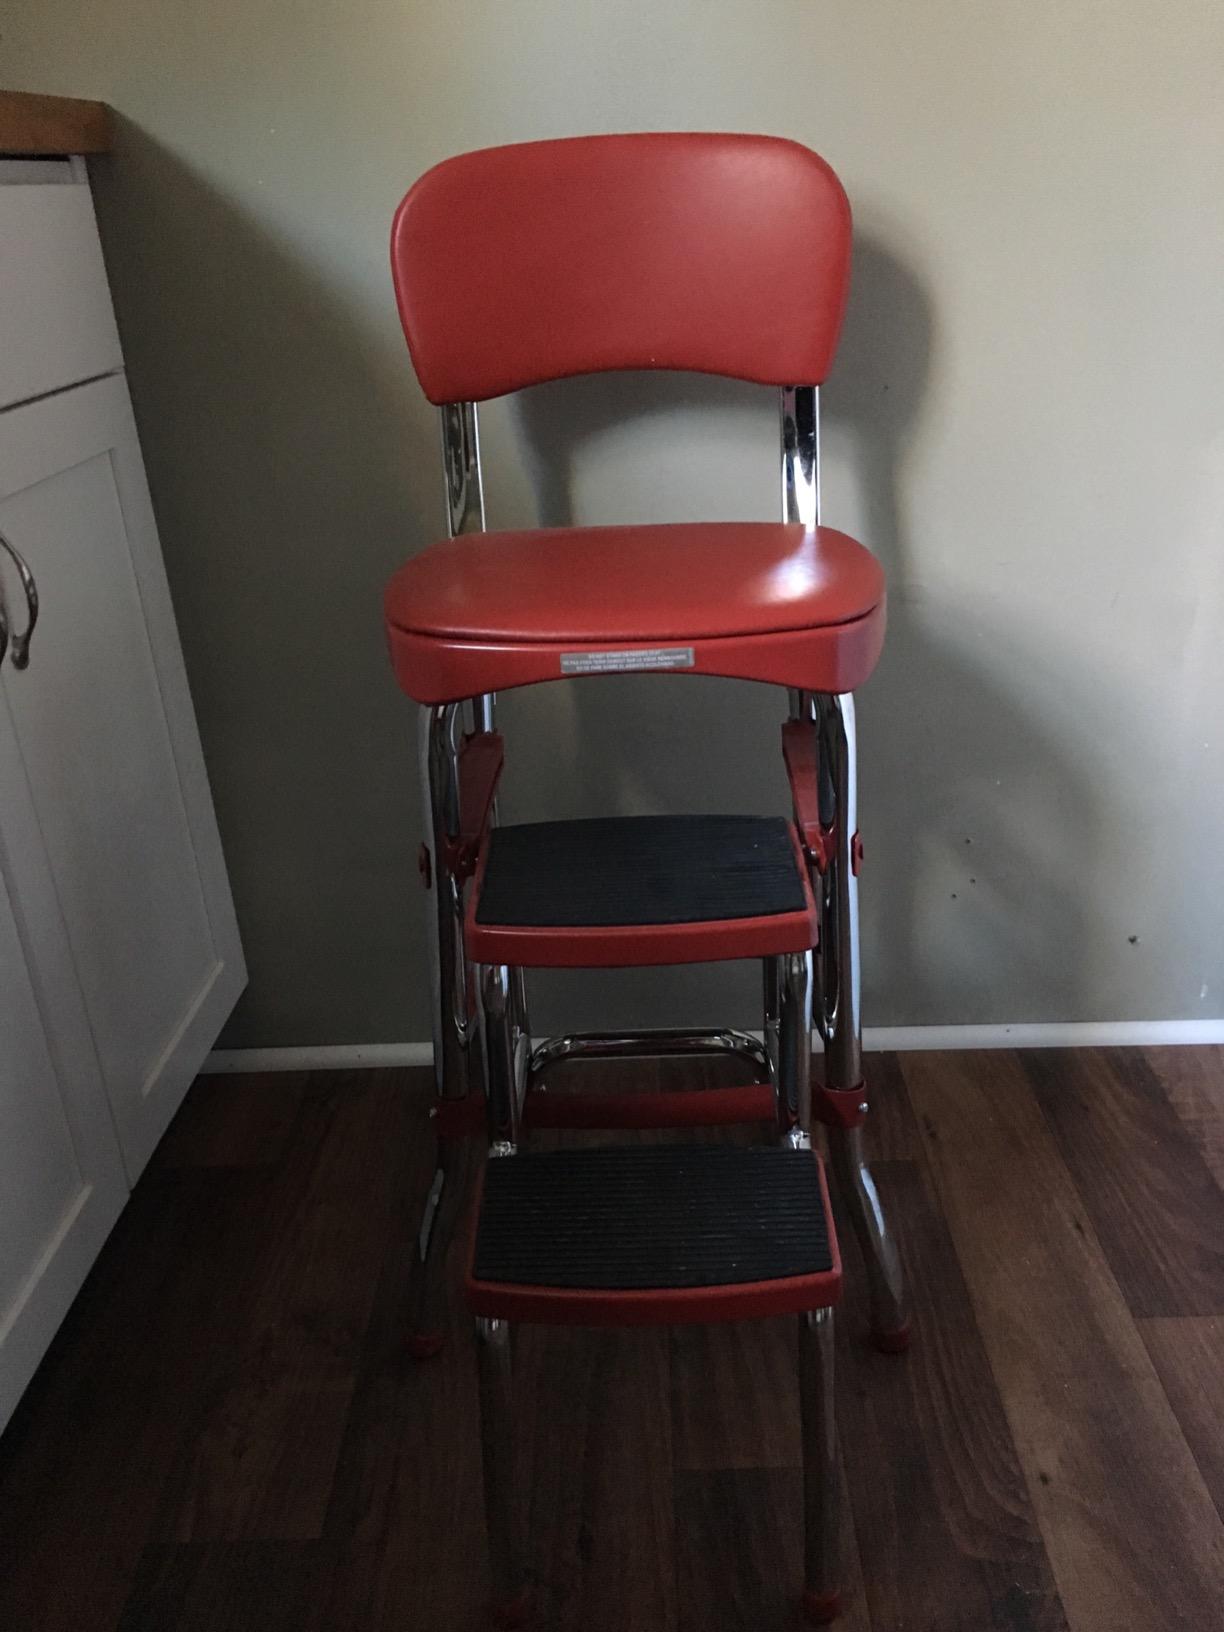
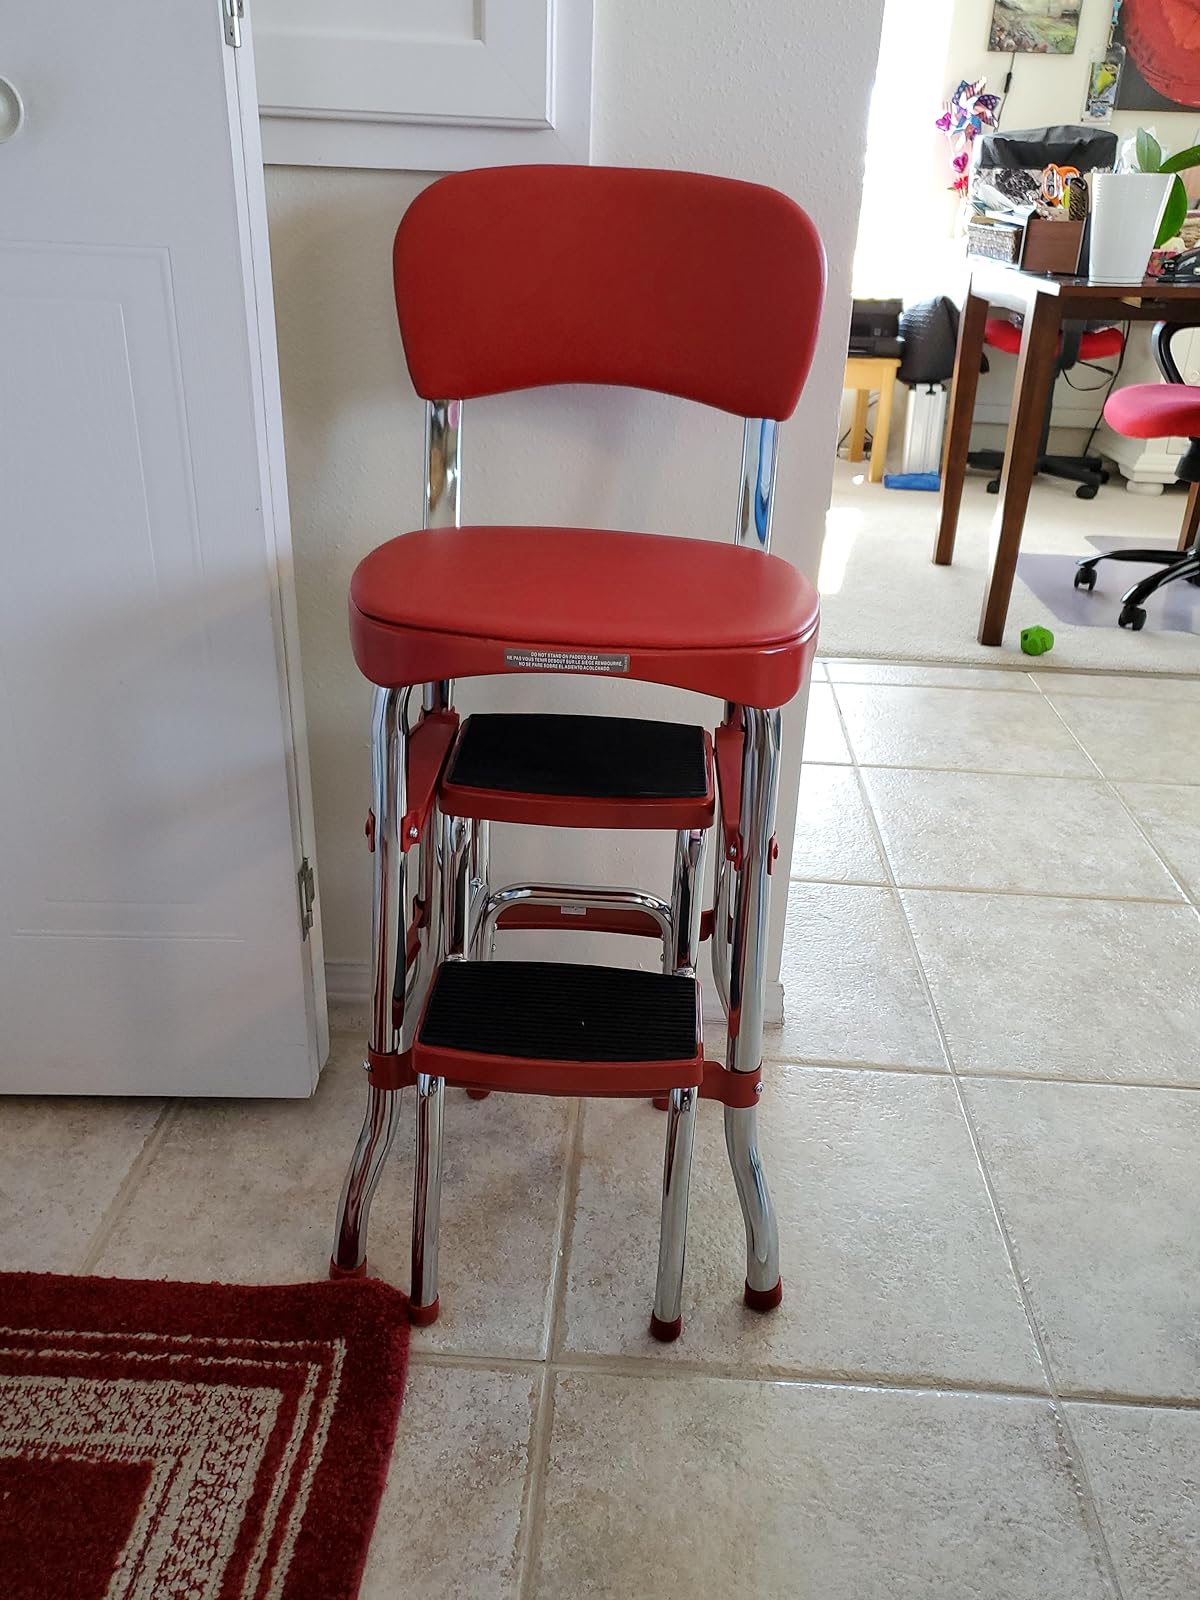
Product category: items_chair
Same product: yes